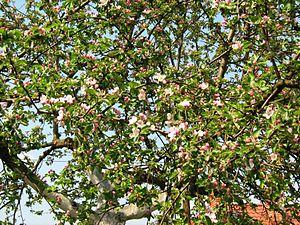
Malus sieversii est un pommier sauvage originaire des montagnes d'Asie centrale où il pousse en populations groupées qui forment des forêts de pommiers. Les barrières naturelles de ces régions montagneuses ont isolé l'espèce, favorisant ainsi une évolution intraspécifique. Malus sieversii est l'unique ancêtre de la plupart des cultivars de pommier domestique sauf pour certains cultivars peu nombreux issus d'hybridations principalement avec M. sylvestris ou Malus floribunda. L'espèce est aujourd'hui considérée comme vulnérable par l'Union internationale pour la conservation de la nature et est menacée autant par le réchauffement climatique que divers impacts anthropiques : touristification, pillage et biopiraterie, urbanisation. Ce pommier devant son existence et sa pérénnité aux caractéristiques géographiques, pédoclimatiques du Tian Shan ainsi qu'à l'absence totale de présence humaine propre aux forêts primaires, sa protection pose donc un défi unique : celui de conserver ces conditions exceptionnelles in situ.